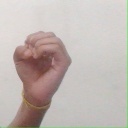
अक्षर: ऊ